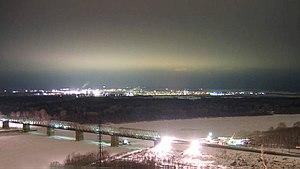
Oufa est une ville de l'Ouest de la Russie. Située à une centaine de kilomètres des monts Oural, elle est la capitale et la plus grande ville de la république de Bachkirie, en Russie. Elle en représente le centre industriel, économique, scientifique et culturel. Sa population s'élevait à 1 128 787 habitants en 2020.